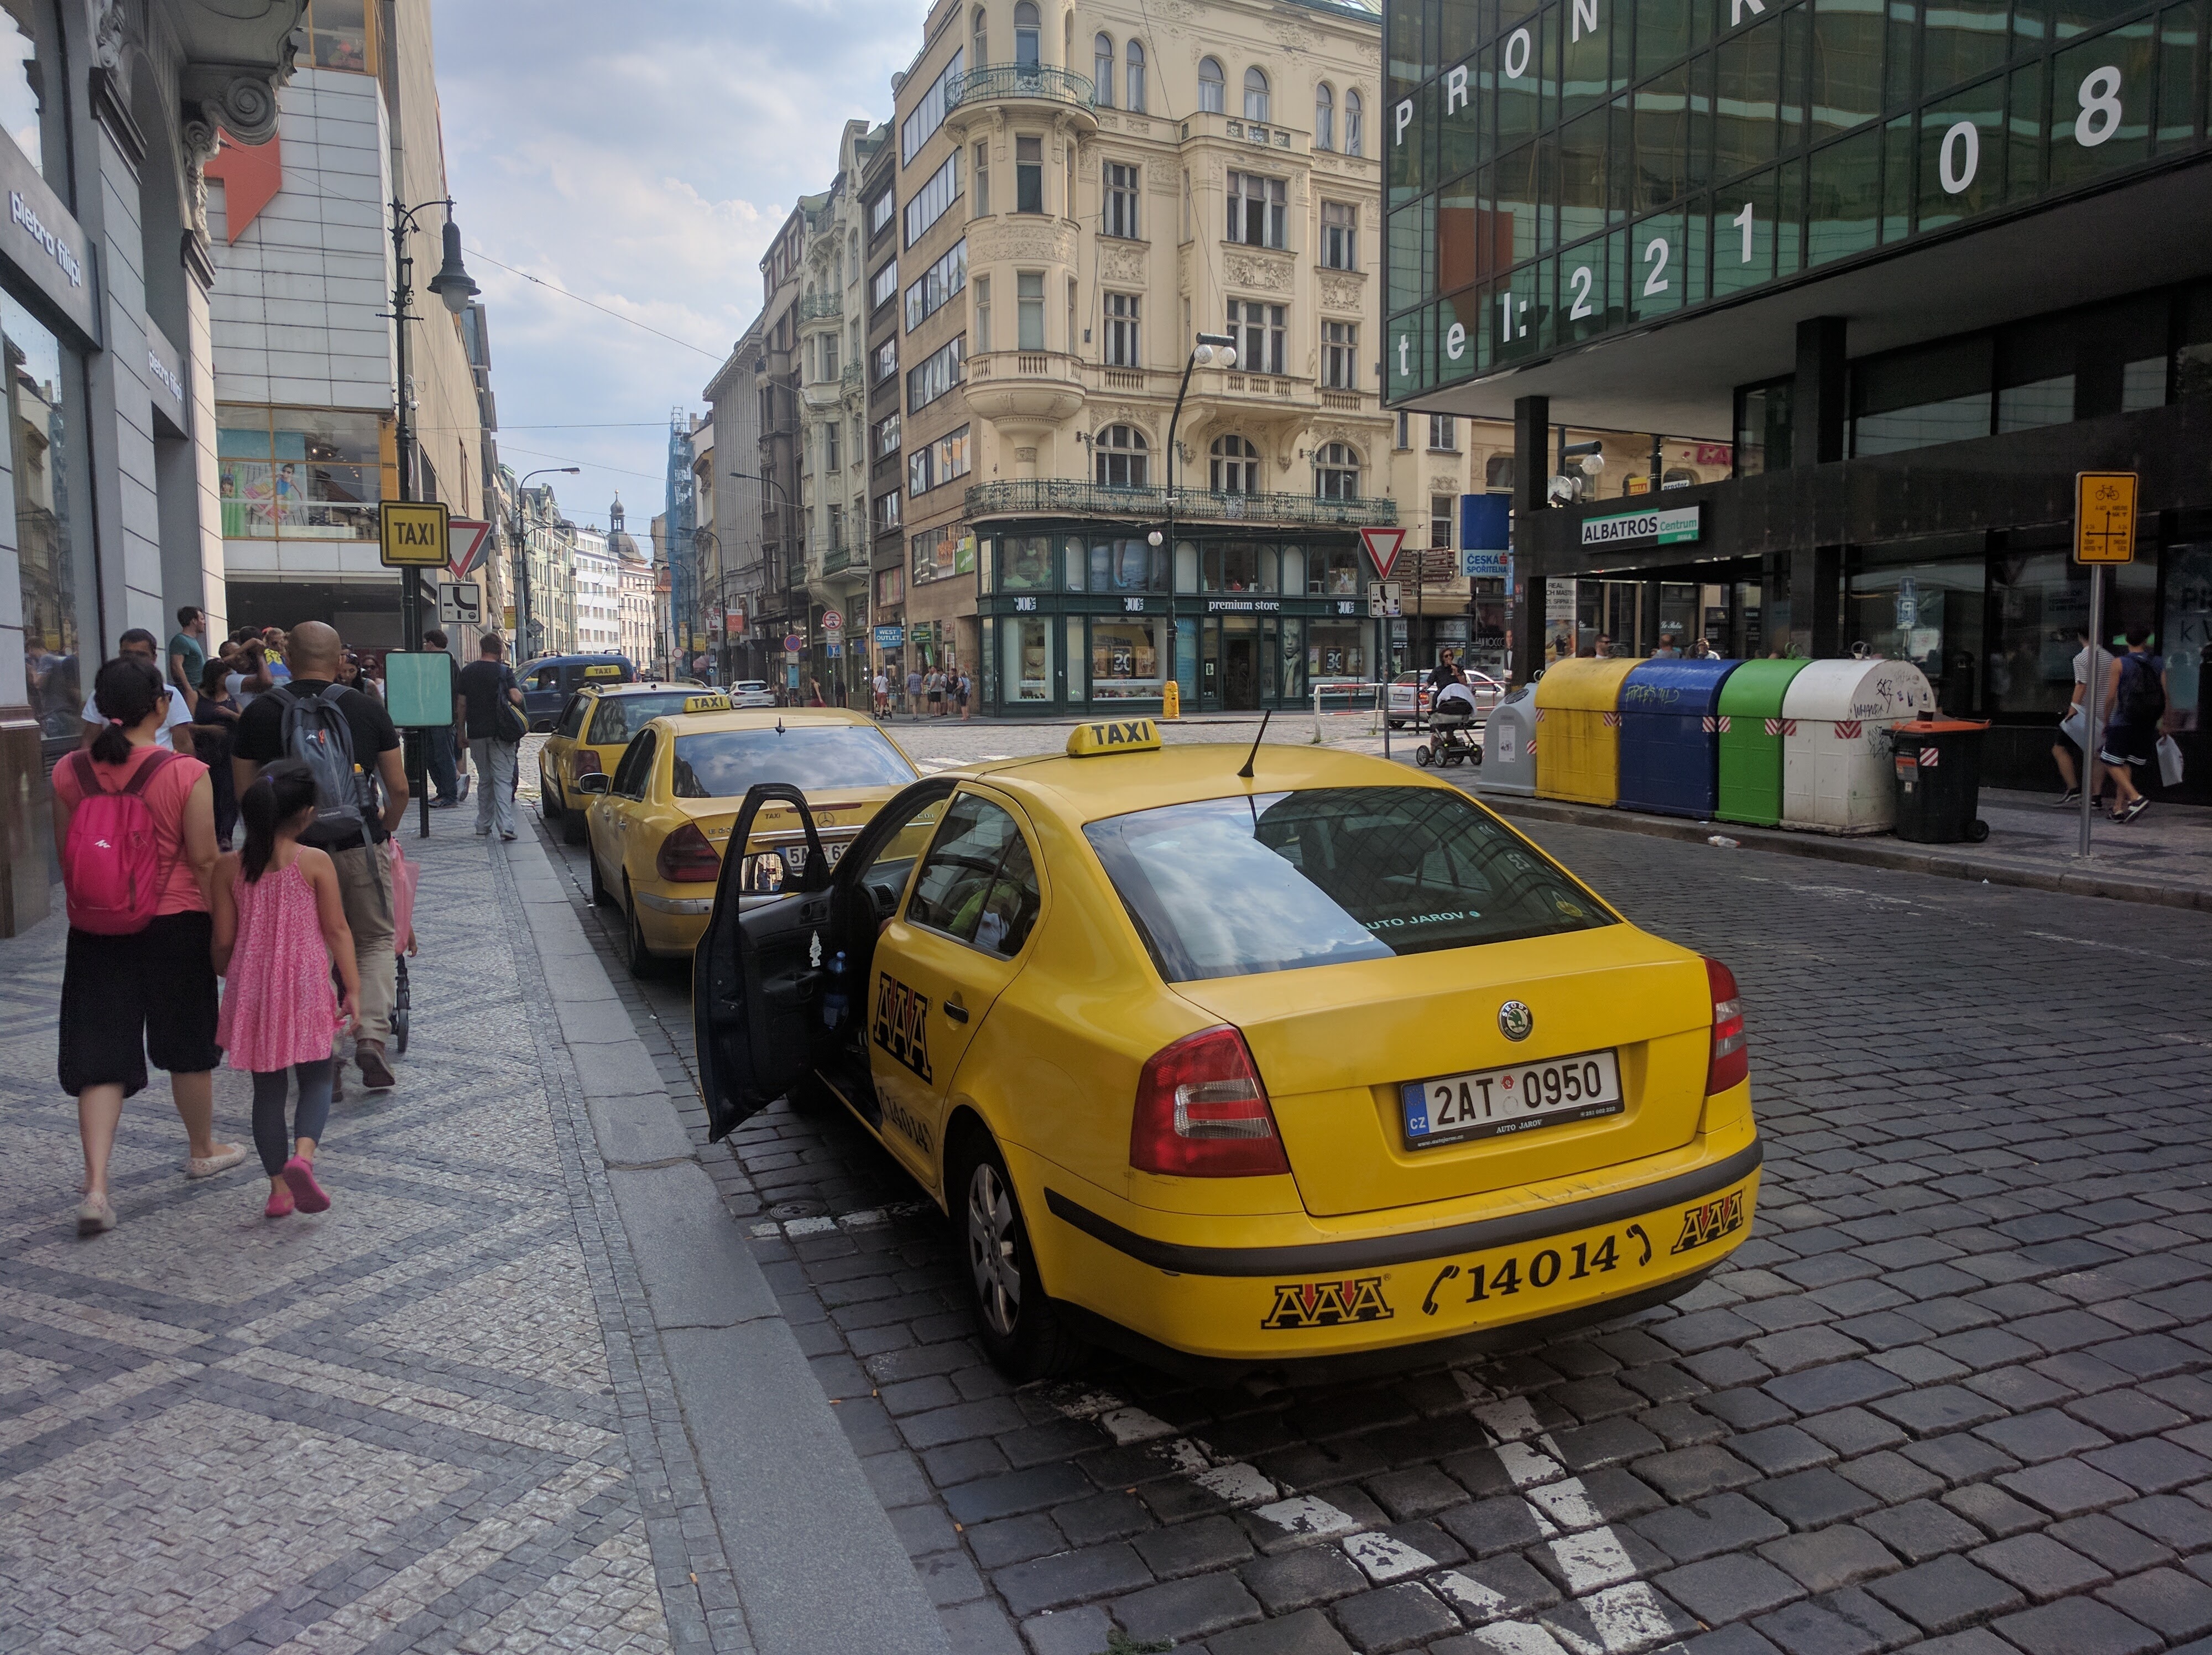
pedestrian, road, traffic, street, car, taxi, transport, vehicle, lane, public transport, city car, automobile make